Swansea

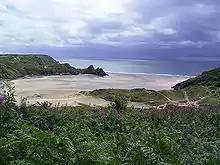
Three Cliffs Bay

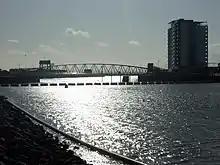
Lock bridge over the river Tawe

The "City and County of Swansea" local authority area is bordered by unitary authorities of Carmarthenshire to the north, and Neath Port Talbot to the east. The Urban Subdivision of Swansea covers all urbanised areas within the city boundary, with a population of 179,485, it is considerably smaller than the unitary authority.